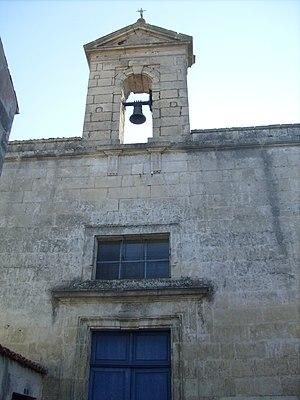
Eglise de Pisany
Les églises de la Charente-Maritime présentent une grande diversité, d'une commune à une autre, et se distinguent par des styles et des périodes de construction différentes. De nombreux édifices témoignent cependant de l'épanouissement, aux XIᵉ et XIIᵉ siècles d'une forme d'art roman spécifique, appelée art roman saintongeais, caractérisée par une simplicité des formes et un décor sculpté, souvent très riche.
Pisany est une commune du sud-ouest de la France, située dans le département de la Charente-Maritime. Ses habitants sont appelés les Pisanéens et les Pisanéennes.